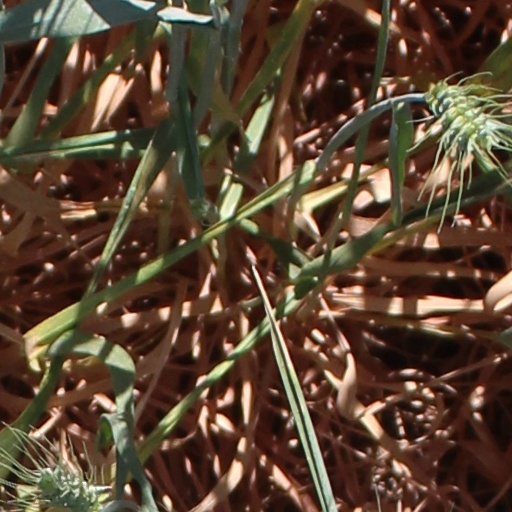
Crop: wheat